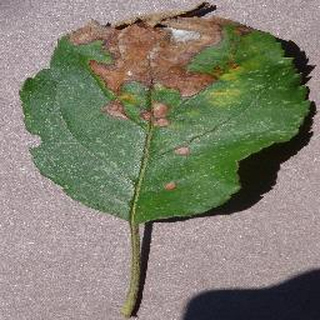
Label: apple_black_rot